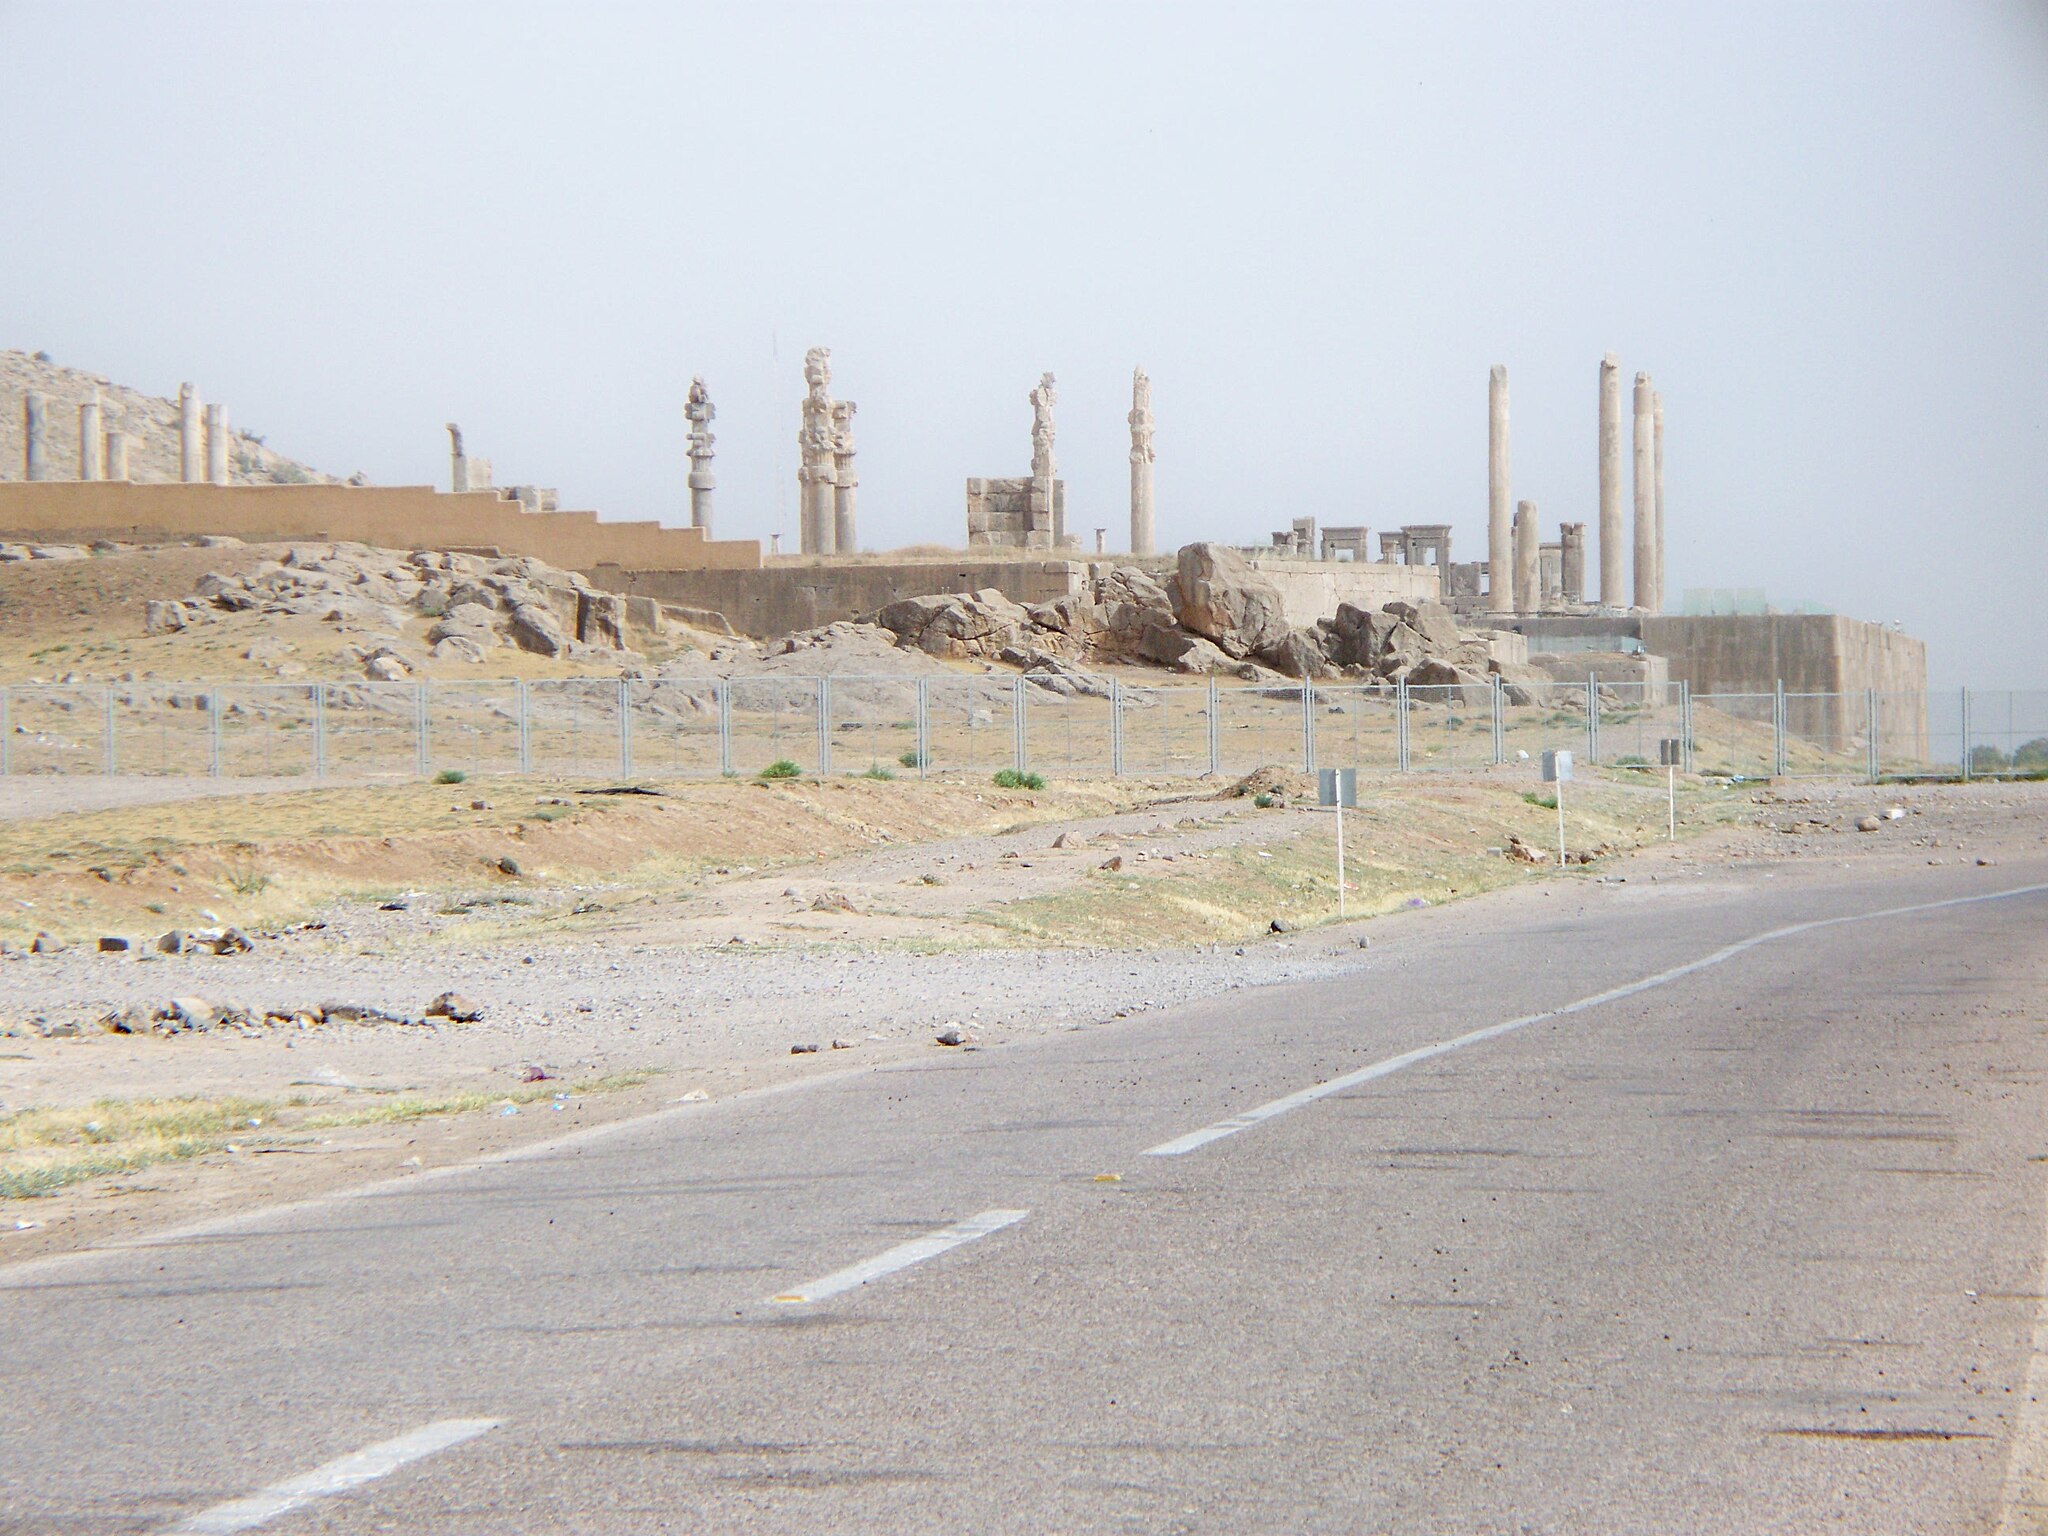
Title: Persepolis, Iran (28192024813)
Description: Are you dreaming of visiting Iran? See Ancient Persepolis? I will be glad to talk about this topic in the messenger www.messenger.com/t/zametki Мечтаешь посетить Иран? Увидеть Древний Персеполис? Буду рад пообщаться на эту тему в мессенжере www.messenger.com/t/zametki
Date: 2008-01-01 12:00
Categories: Flickr images reviewed by FlickreviewR 2, 2008 in Persepolis, General views of Persepolis, Photographs by Sasha India